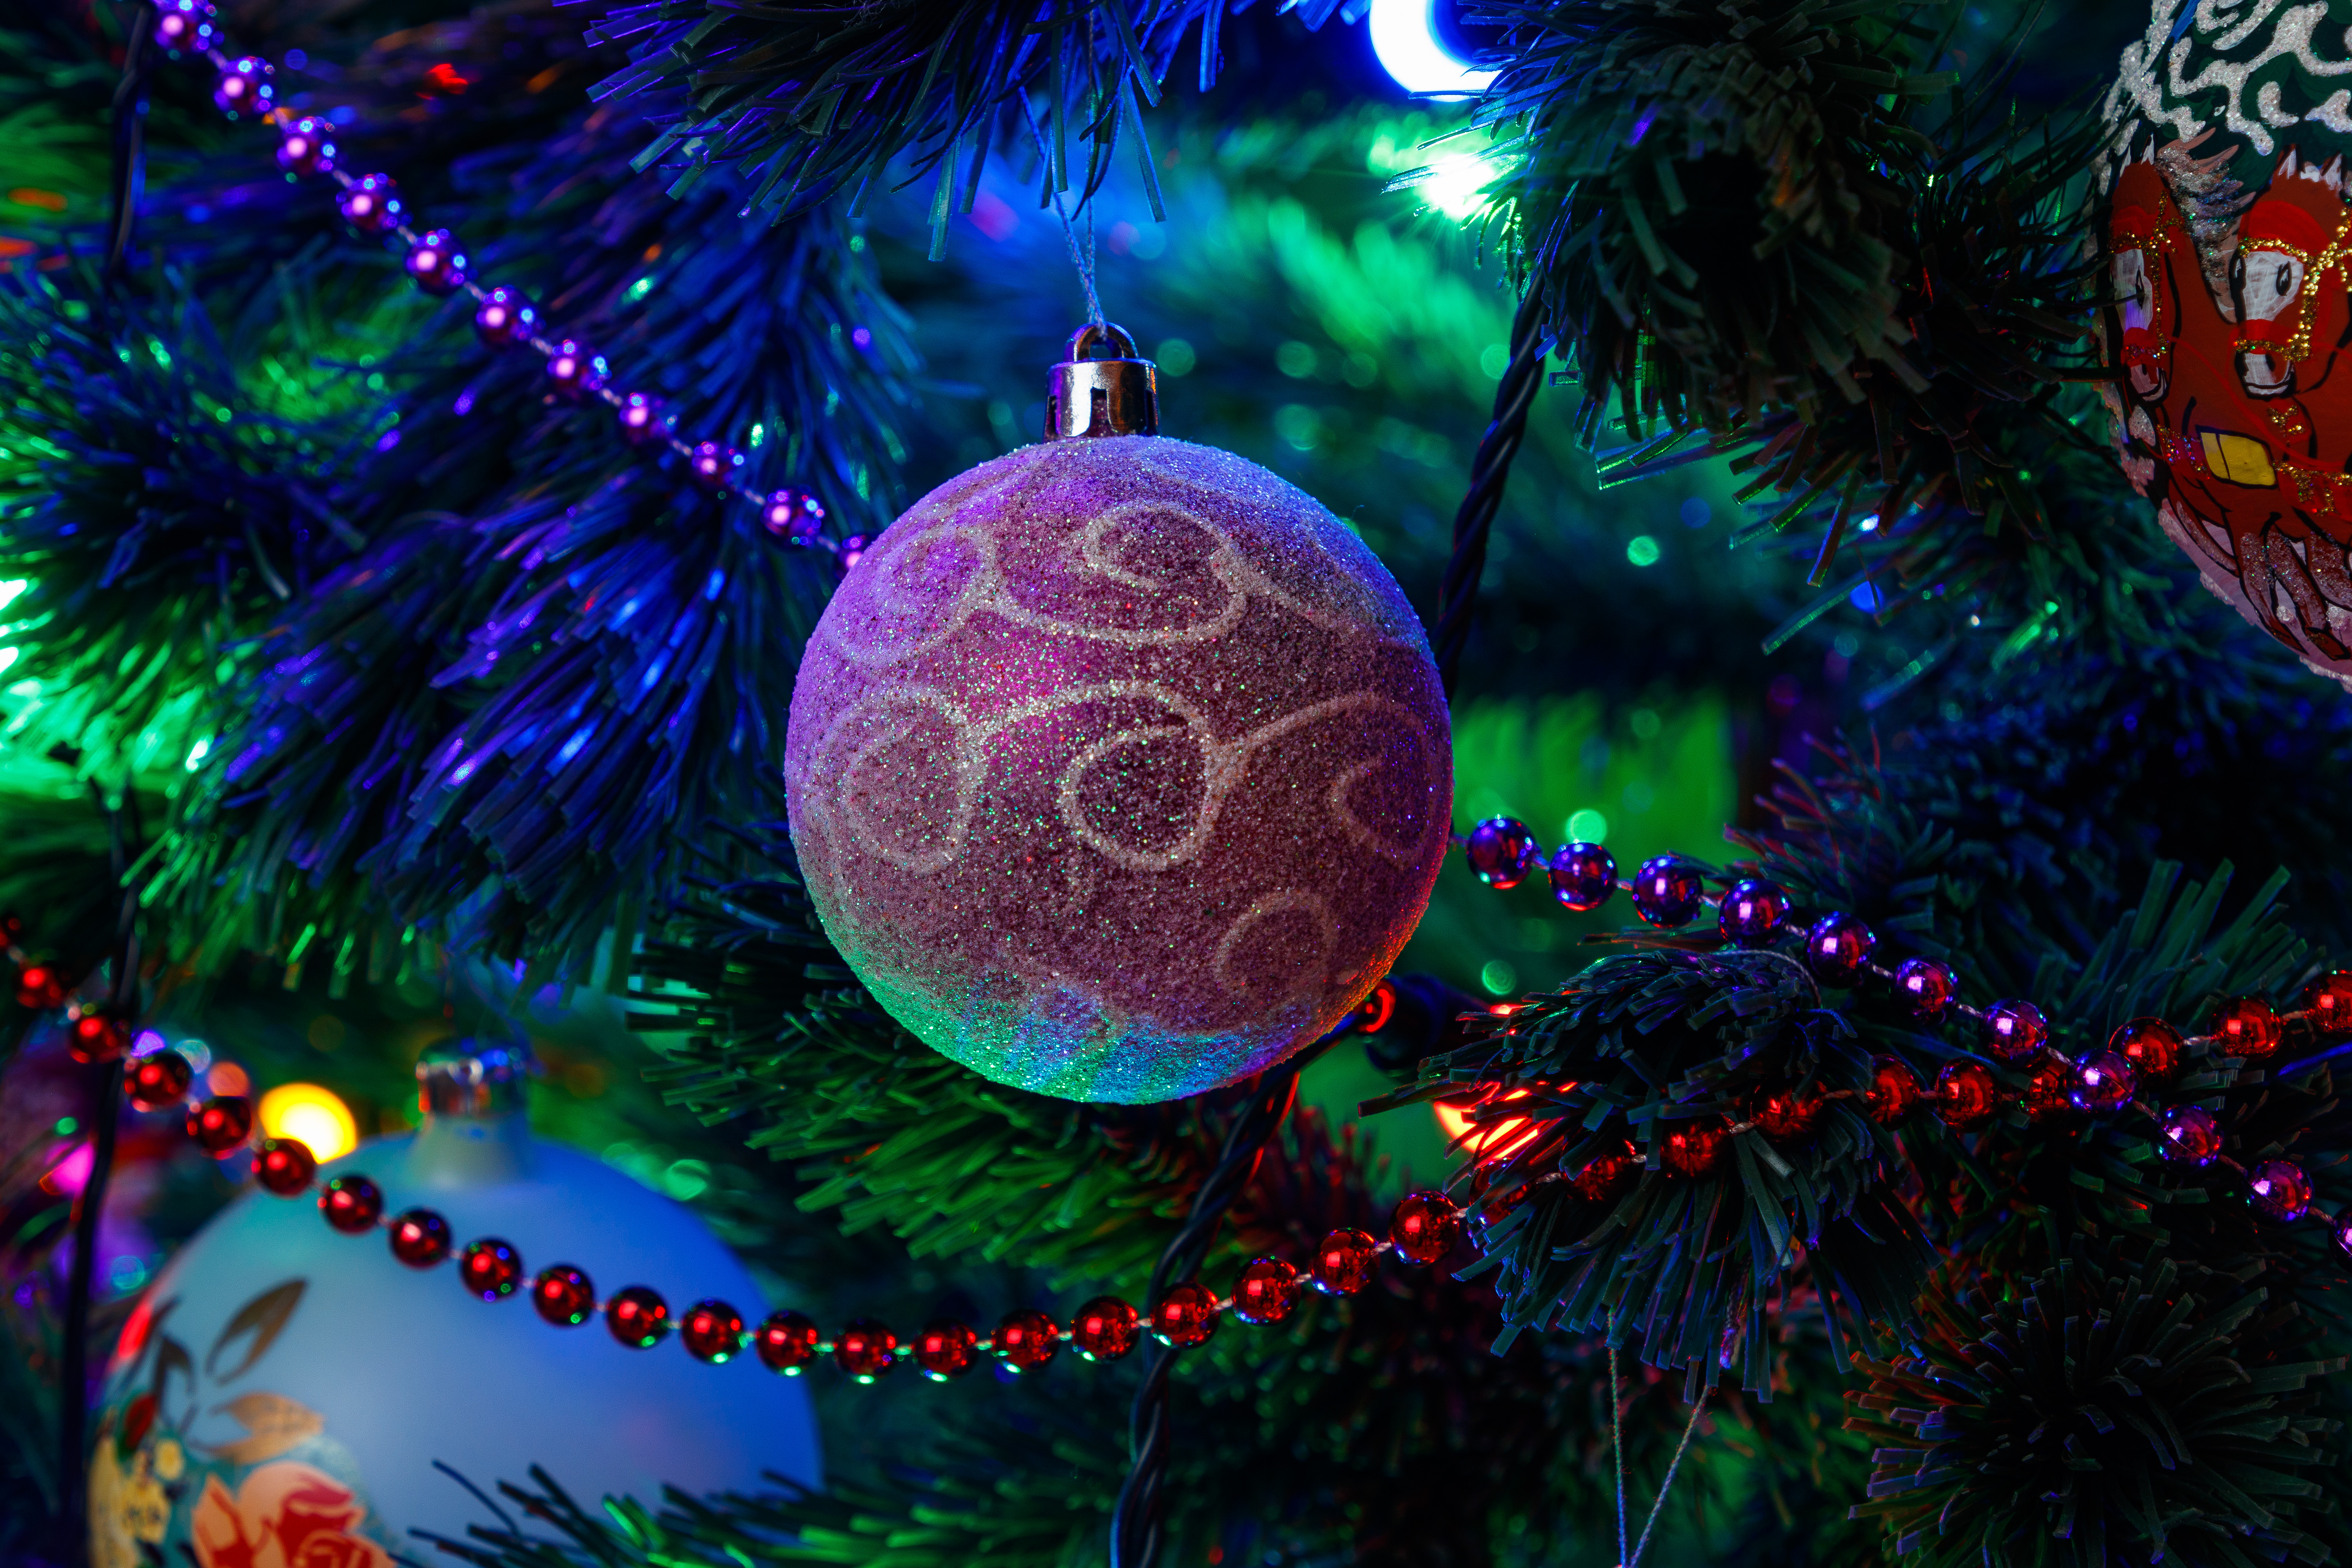
christmas, new year, christmas tree, christmas tree toy, decorations, christmas garland, winter, christmas ball, New Year's pictures, christmas pictures, holiday, balls, lights, night, shine, fun, event, christmas decoration, christmas ornament, Holiday ornament, christmas eve, light, ornament, interior design, evergreen, tradition, sphere, christmas lights, ball, pine family, circle, festival, spruce, conifer, fir, white pine, oregon pine, silvertip fir, pine, cypress family, Yellow fir, Columbian spruce